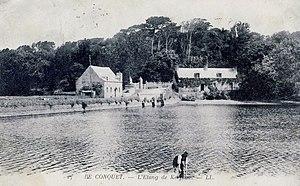
L'étang de Kerjean vers 1910
Trébabu [tʁebaby] est une commune du département du Finistère, dans la région Bretagne, en France.